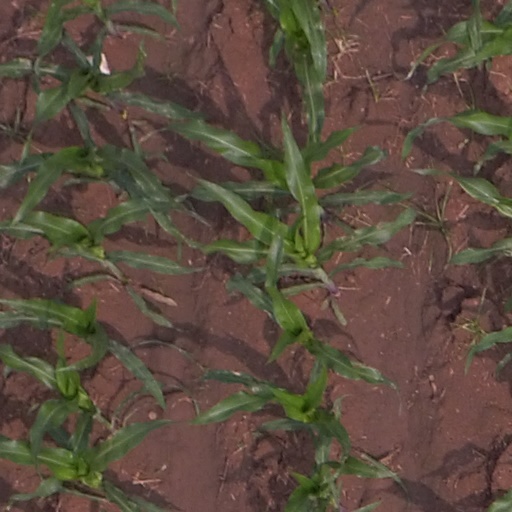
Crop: maize; corn